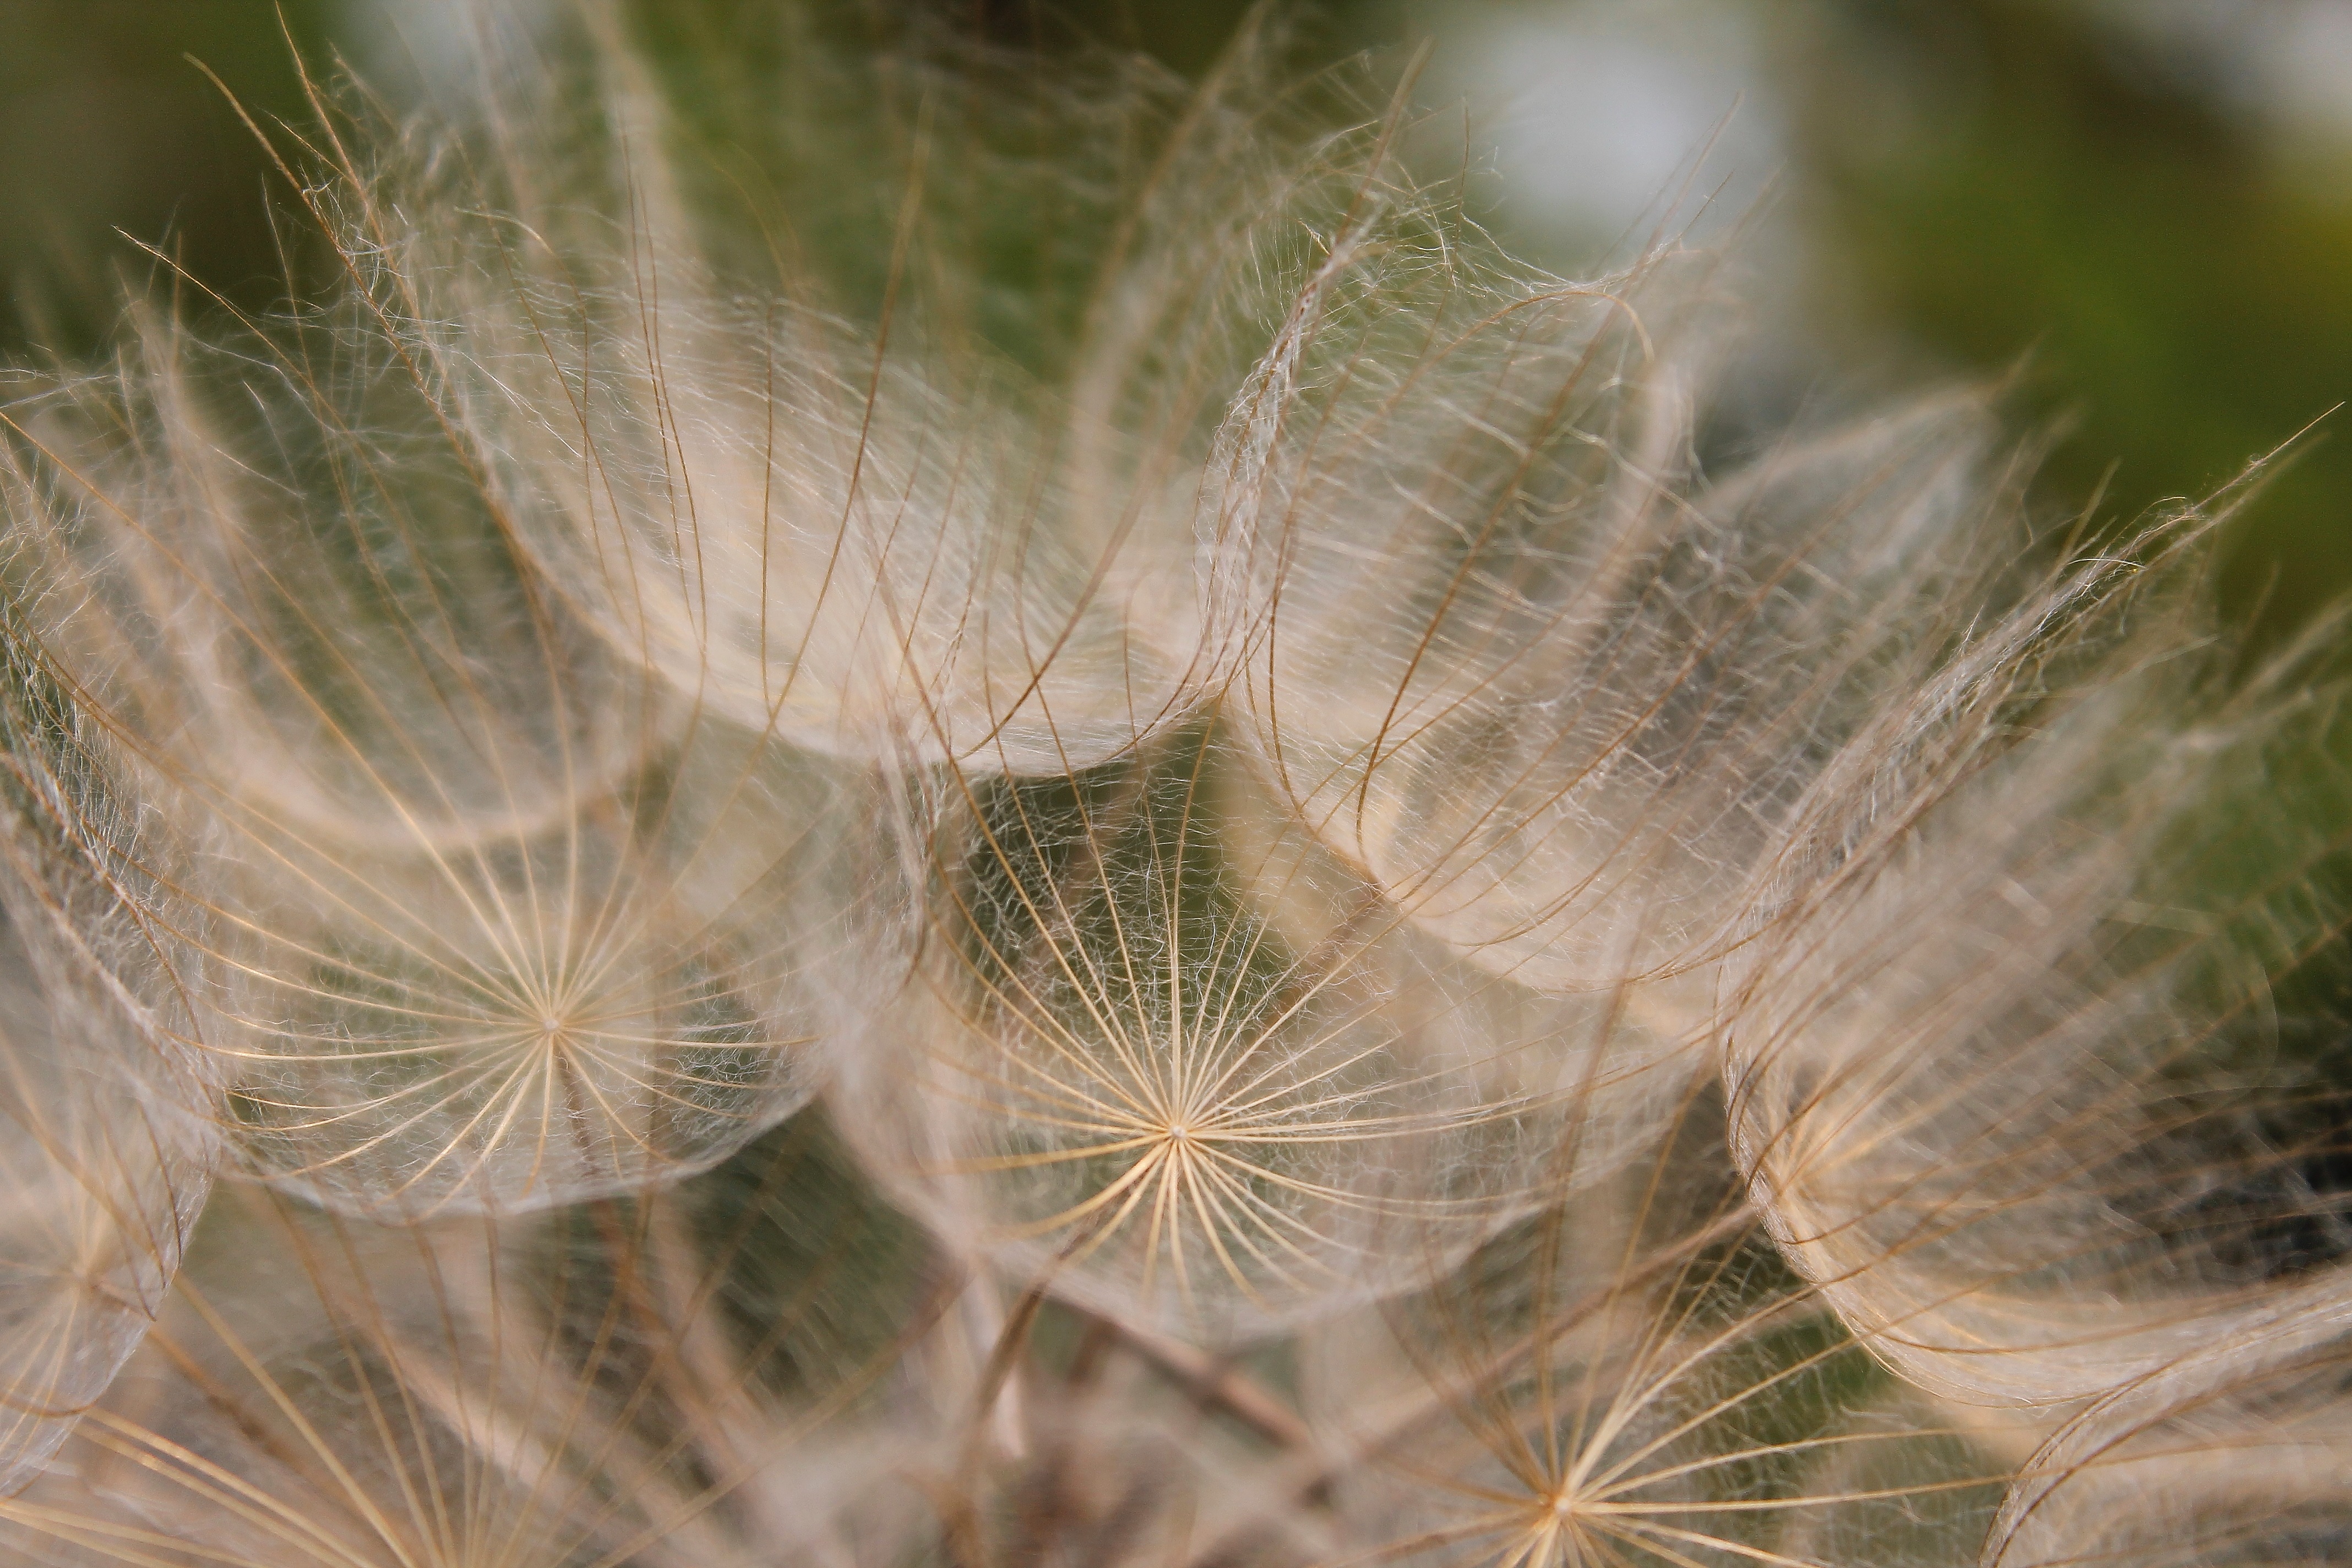
nature, grass, plant, field, photography, dandelion, leaf, flower, summer, green, fluffy, botany, flora, fauna, wild flower, close up, seeds, thistle, soft, faded, macro photography, flowering plant, daisy family, grass family, plant stem, land plant, thorns spines and prickles, oat root, tragopogon porrifolius